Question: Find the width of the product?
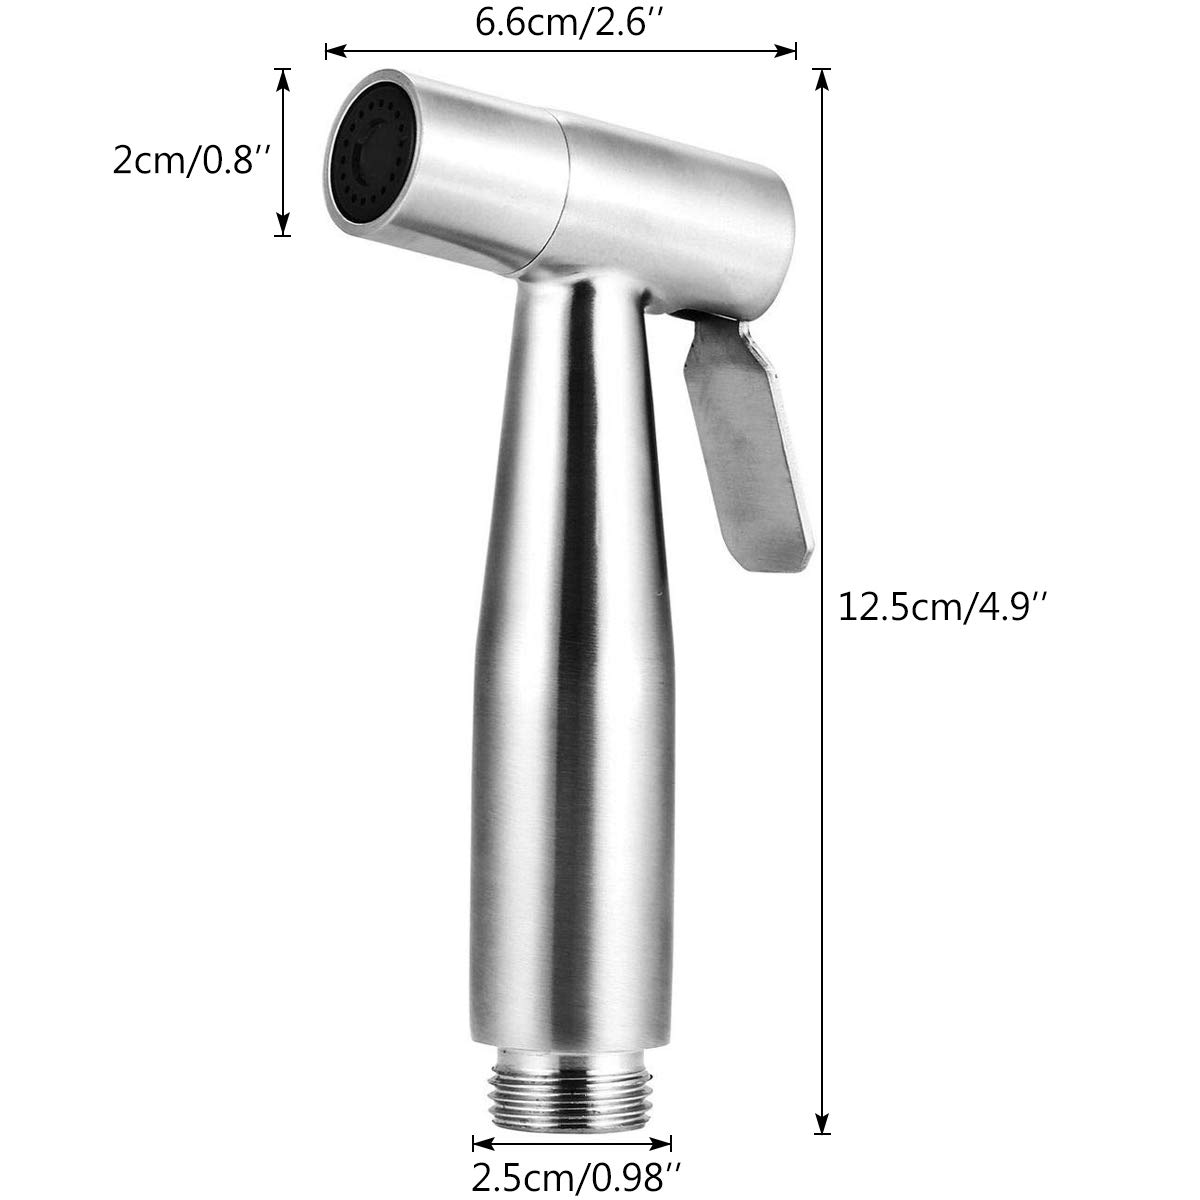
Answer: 6.6 centimetre